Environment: real
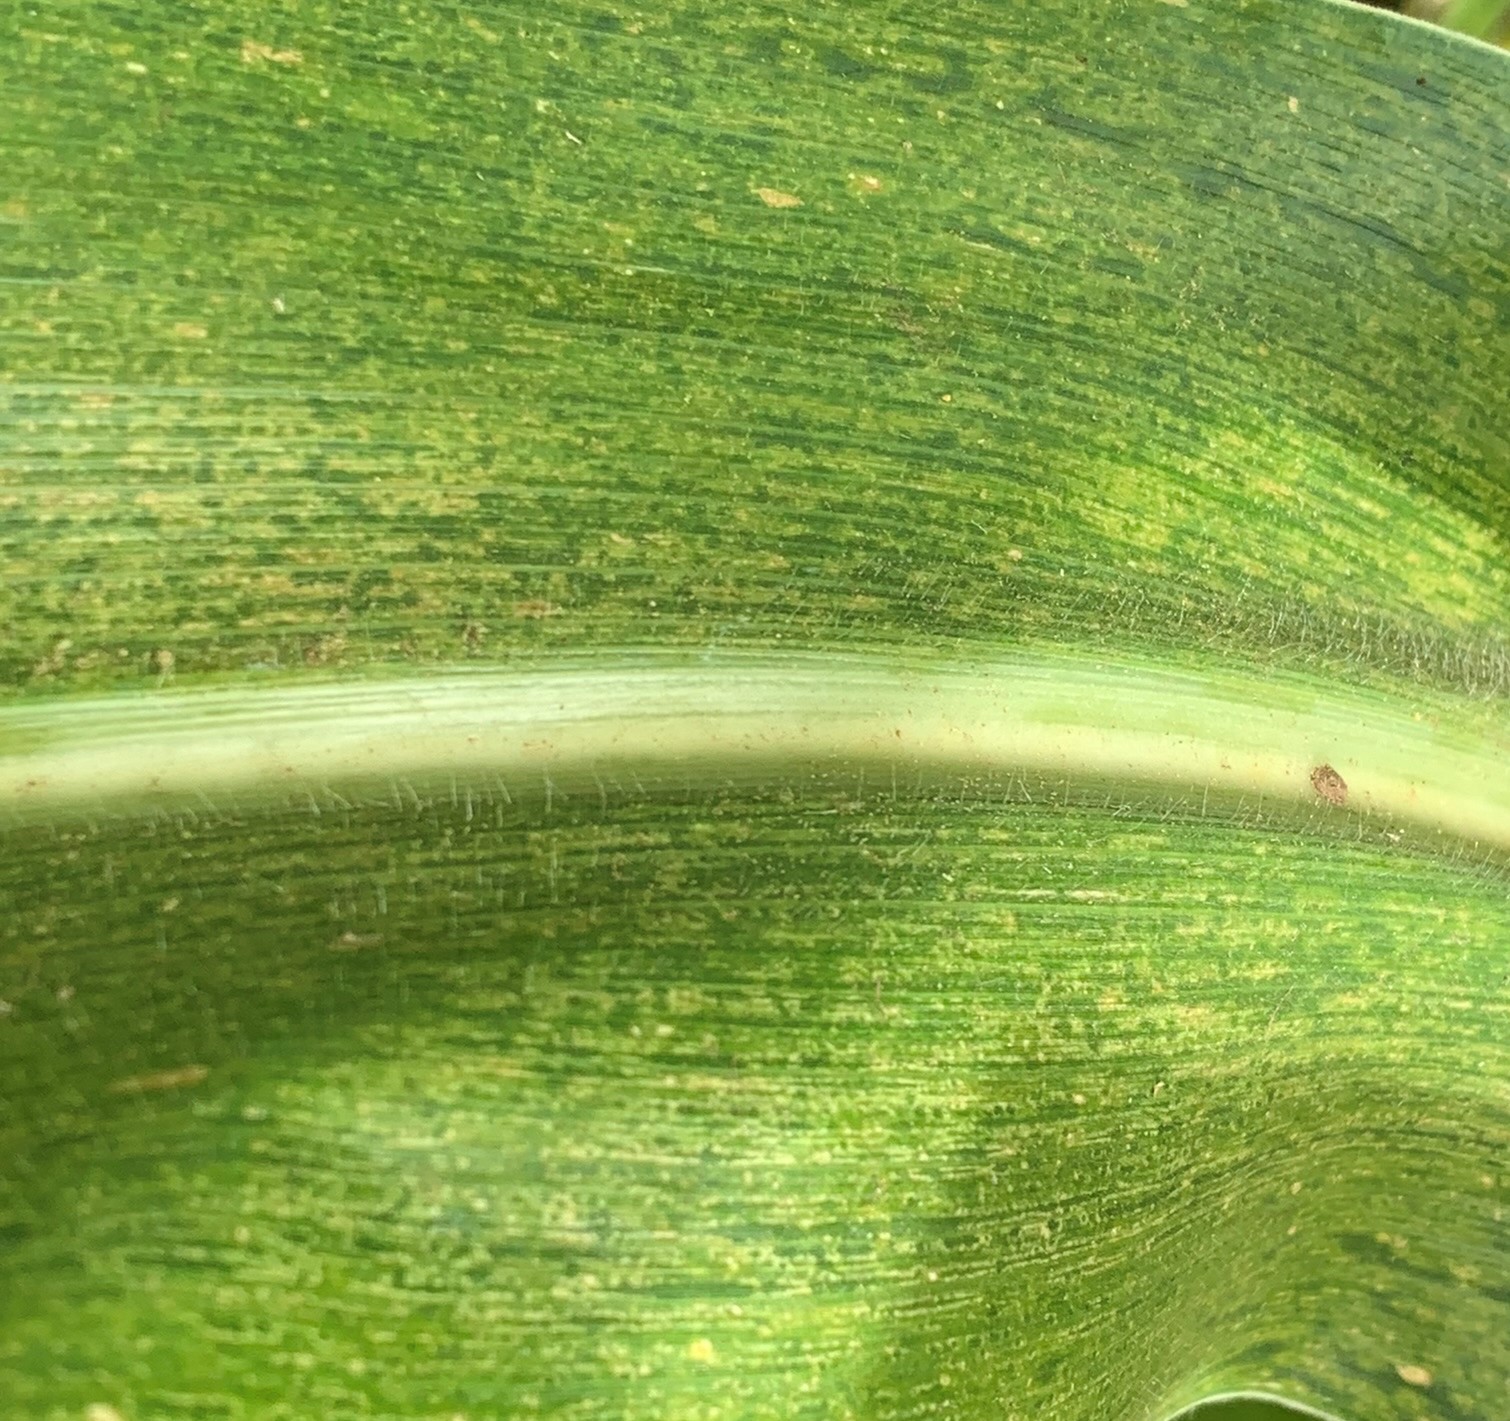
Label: lethal_necrosis